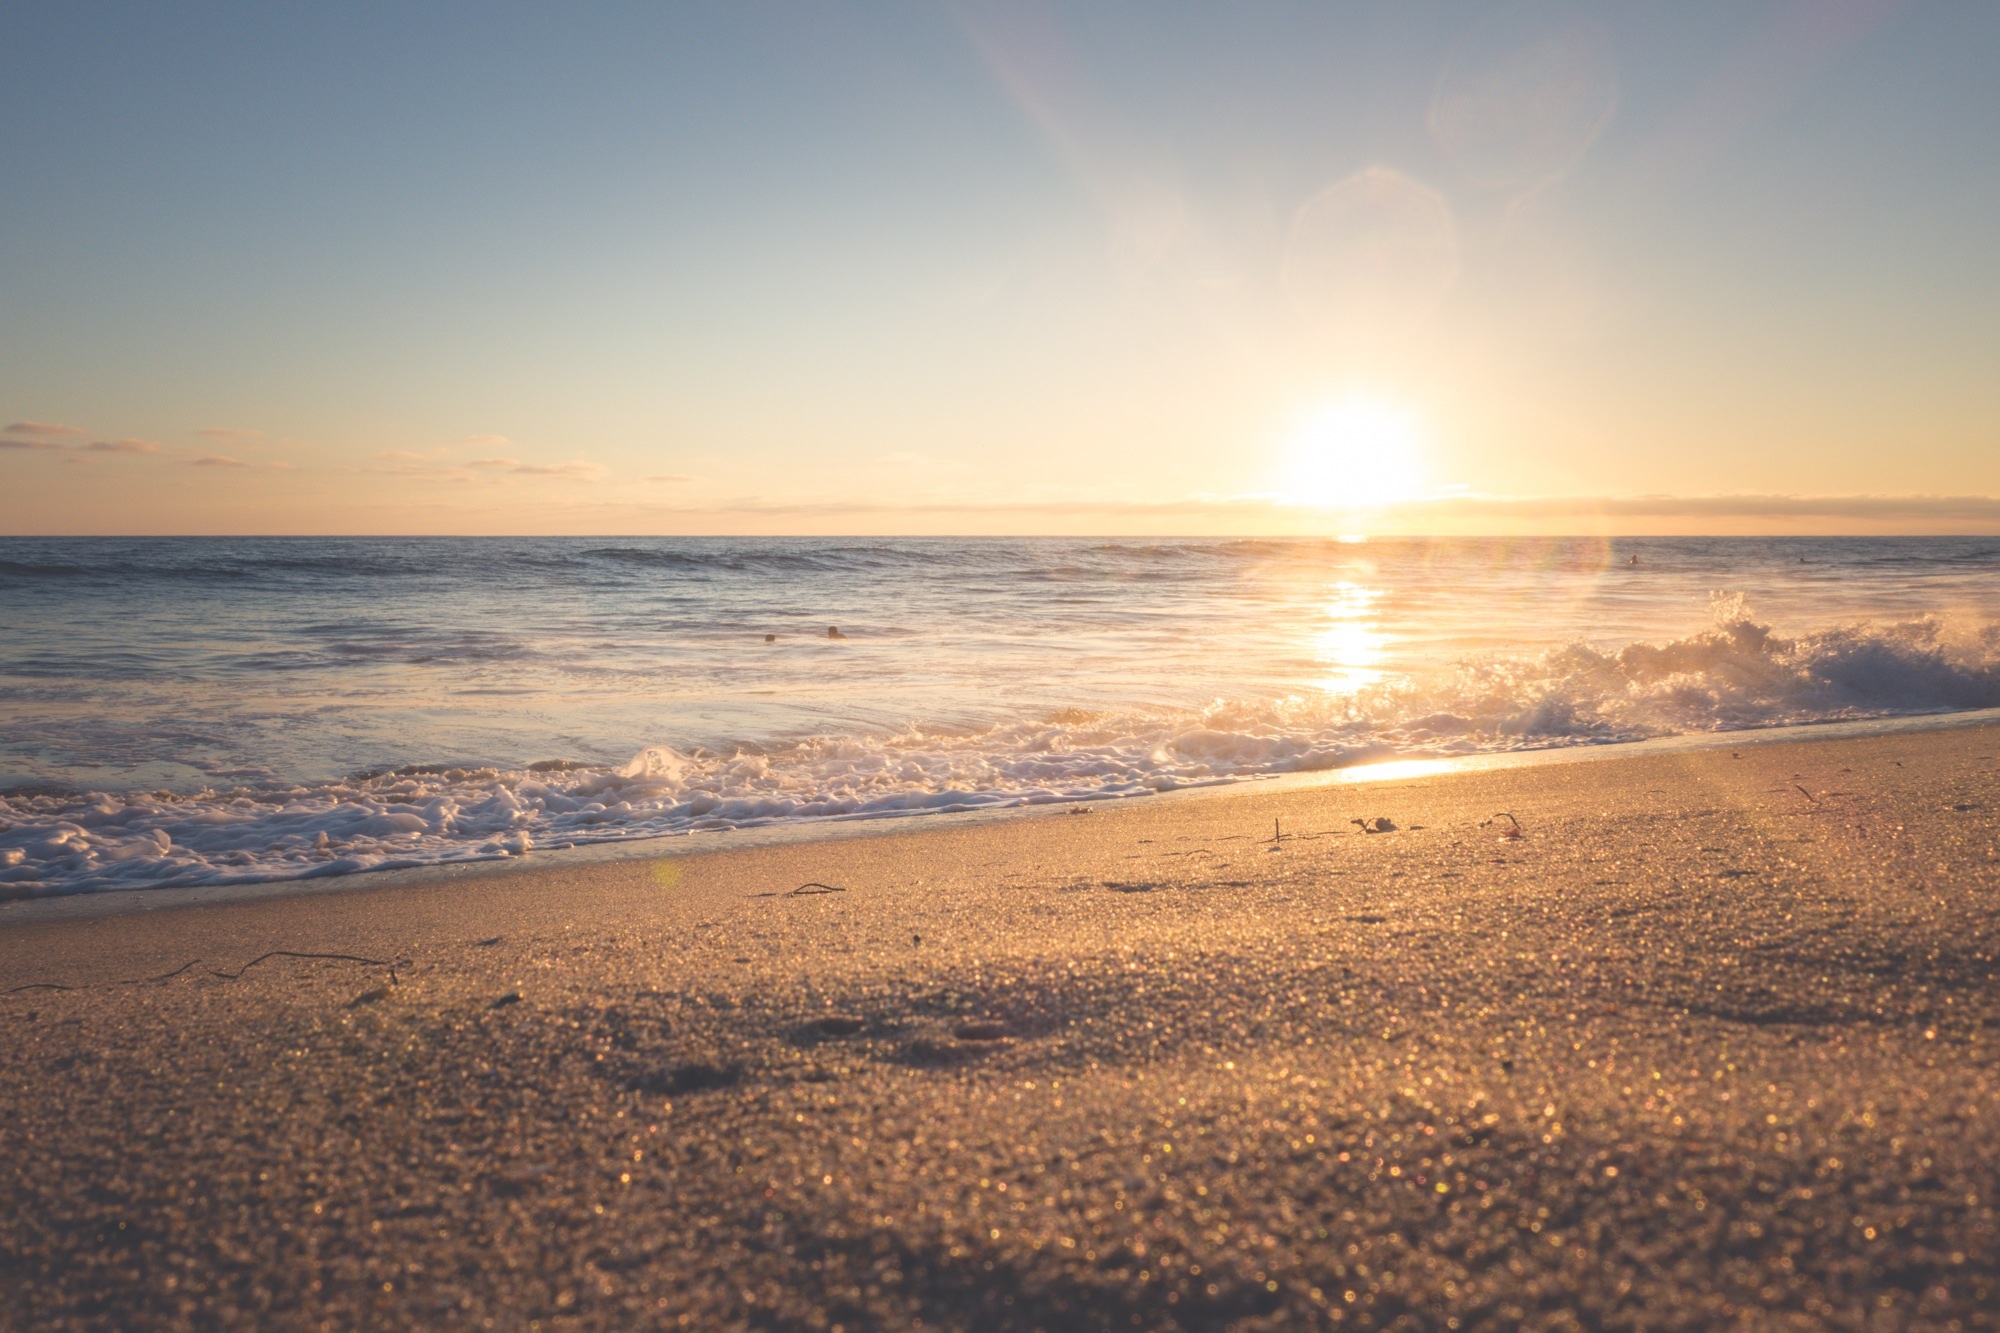
beach, landscape, sea, coast, water, nature, sand, ocean, horizon, cloud, sky, sunshine, sun, sunrise, sunset, sunlight, morning, shore, wave, dawn, summer, vacation, coastline, dusk, evening, scenic, tropical, seascape, holiday, island, seashore, body of water, sandy, waves, cool image, caribbean, mudflat, atmospheric phenomenon, wind wave